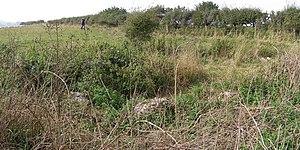
Cette liste non exhaustive recense les principaux sites mégalithiques du Dorset.